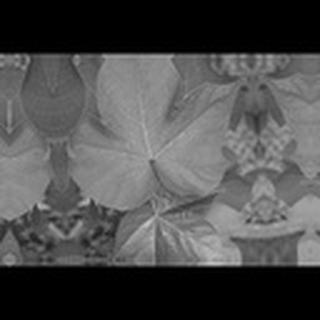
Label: healthy_cotton